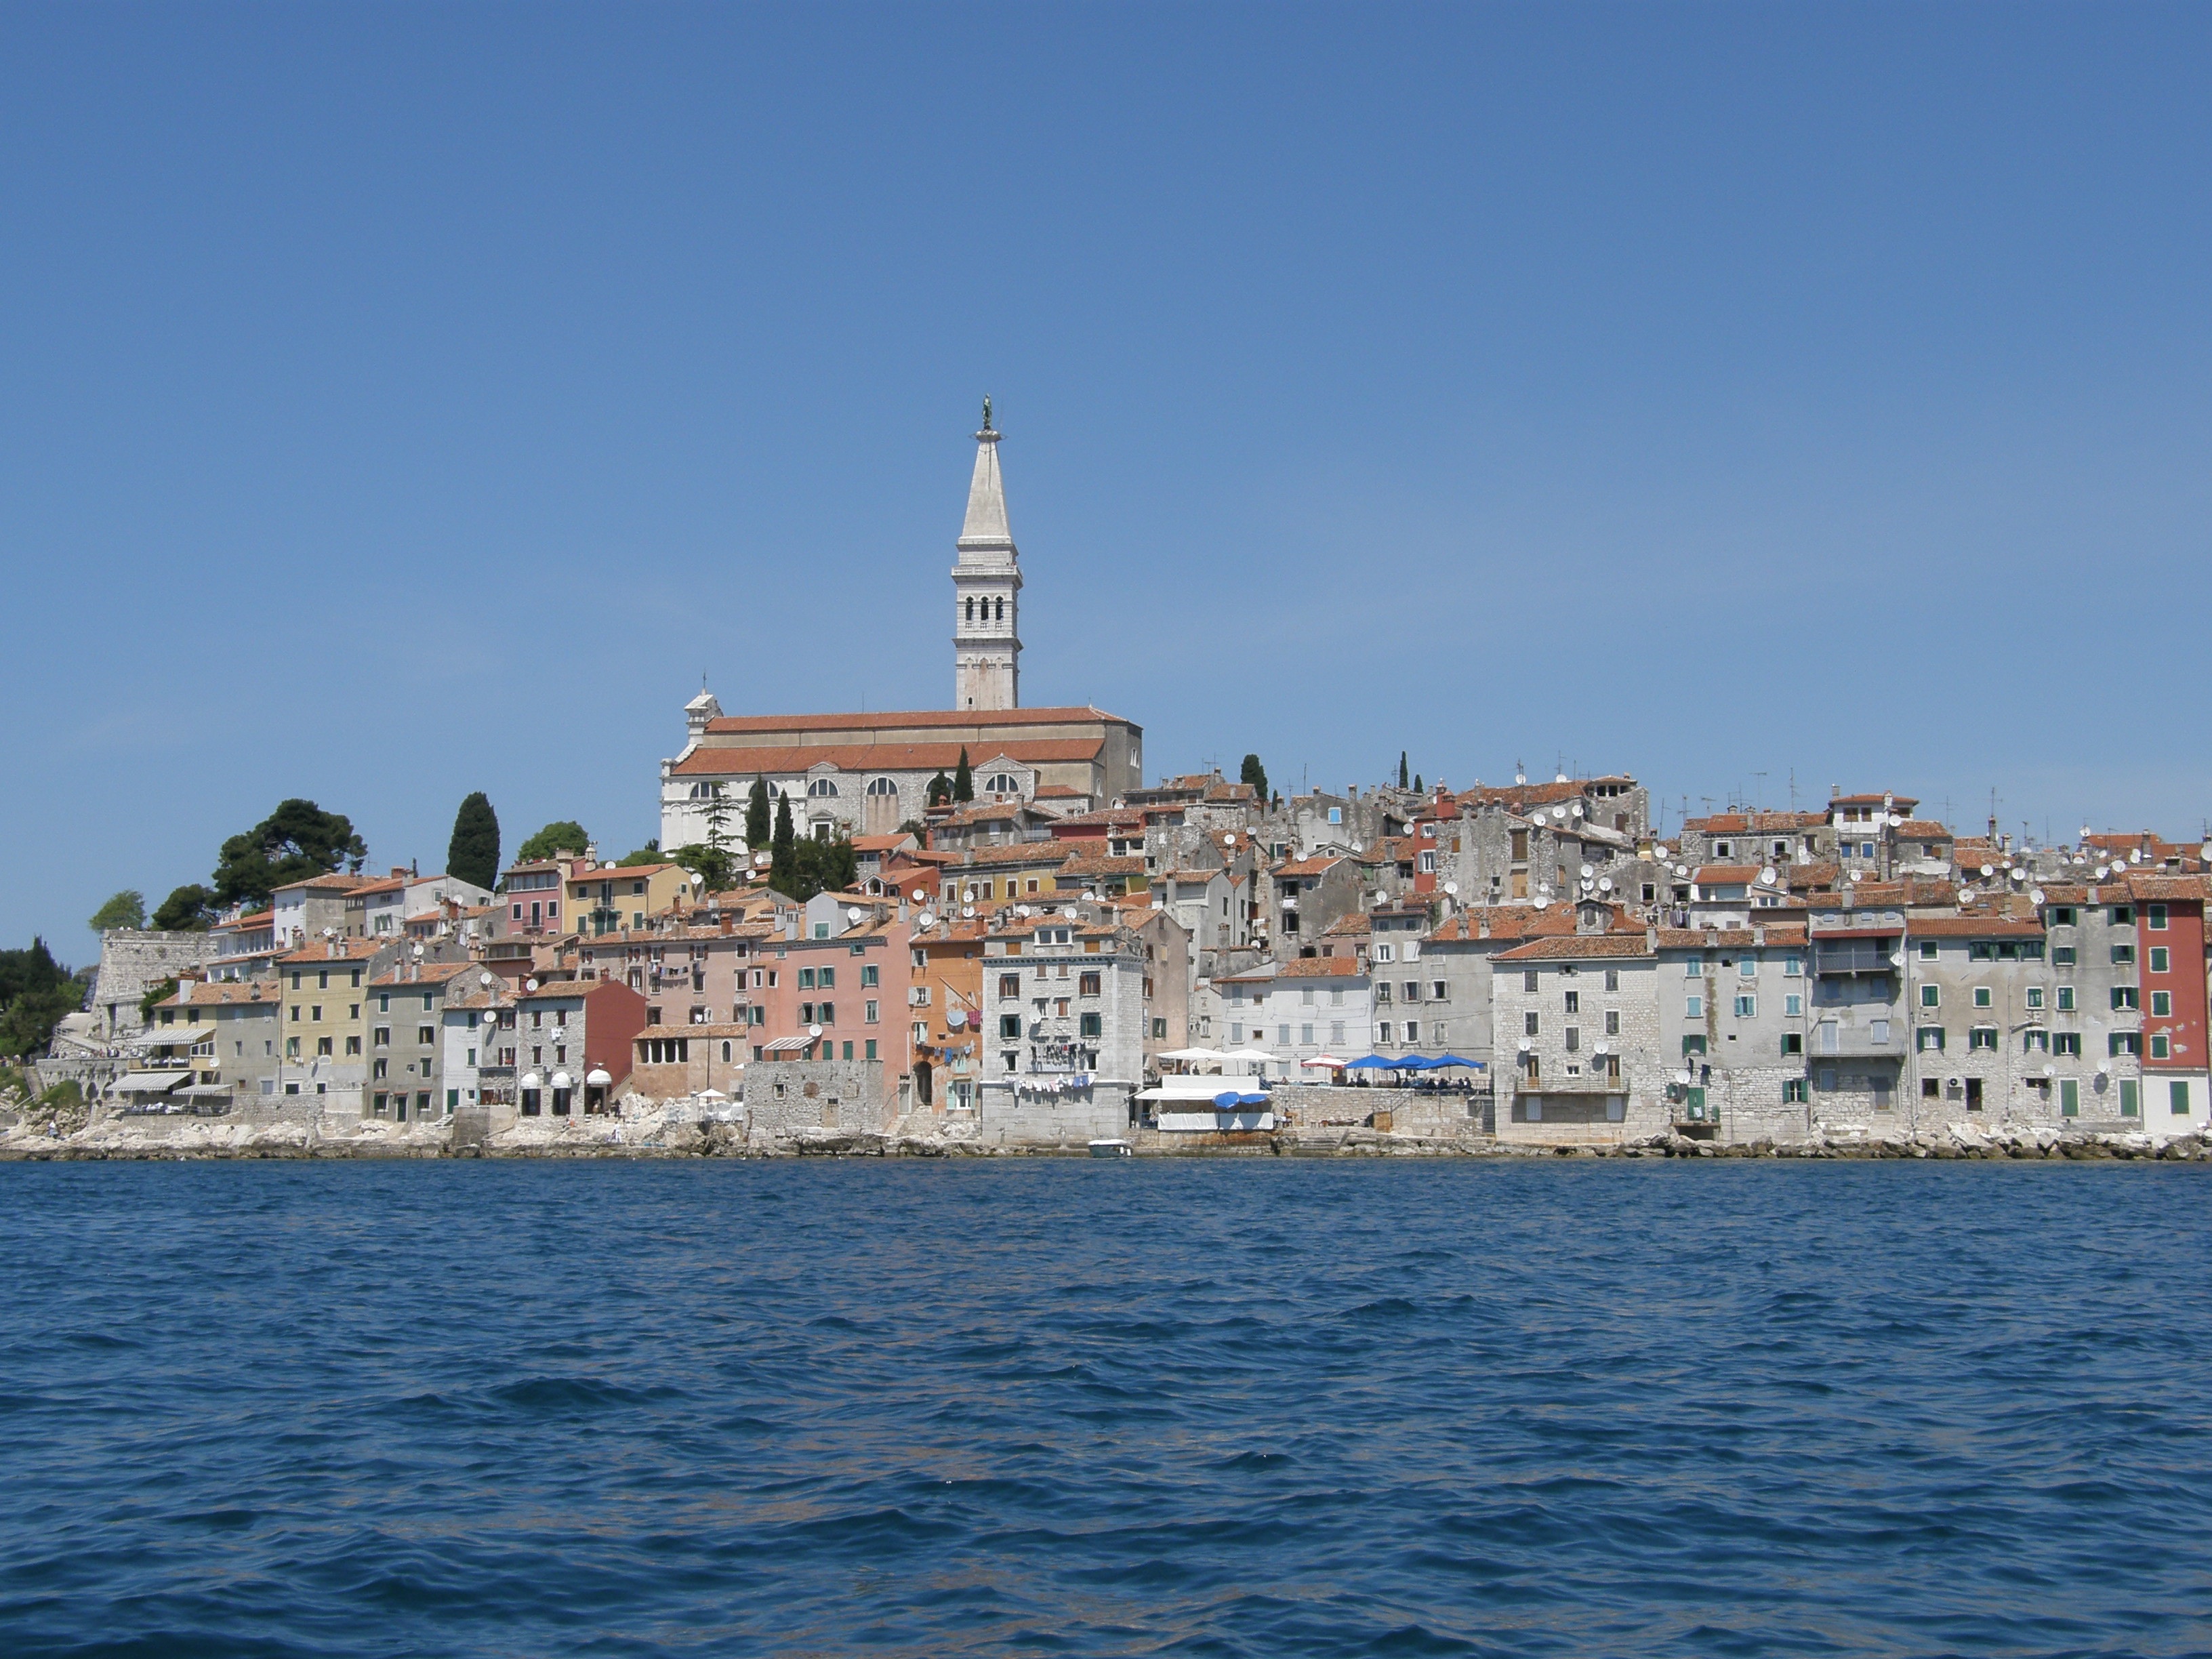
sea, coast, town, ship, vacation, vehicle, bay, harbor, tourism, watercraft, cruise ship, passenger ship